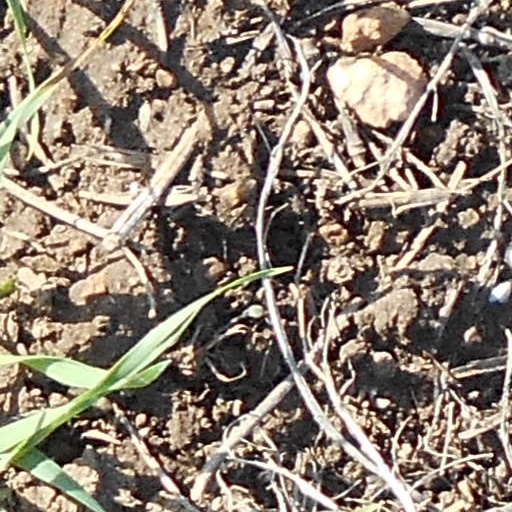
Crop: wheat